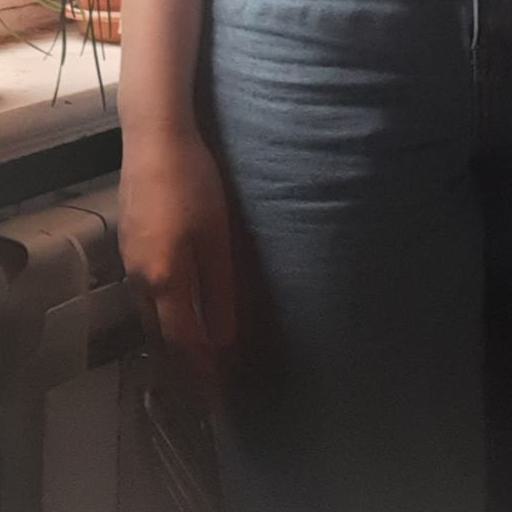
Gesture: no_gesture